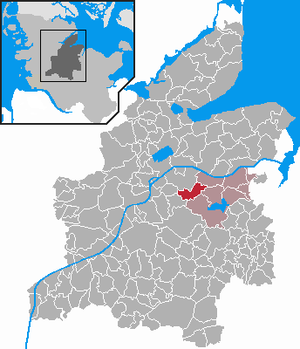
Bredenbek
Kort
Bredenbek er en kommune og en by i det nordlige Tyskland, beliggende i Amt Achterwehr under Kreis Rendsborg-Egernførde. Kreis Rendsborg-Egernførde ligger i den centrale del af delstaten Slesvig-Holsten.